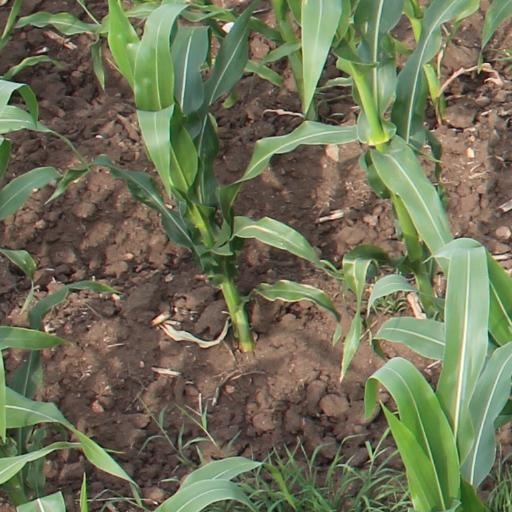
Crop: maize; corn